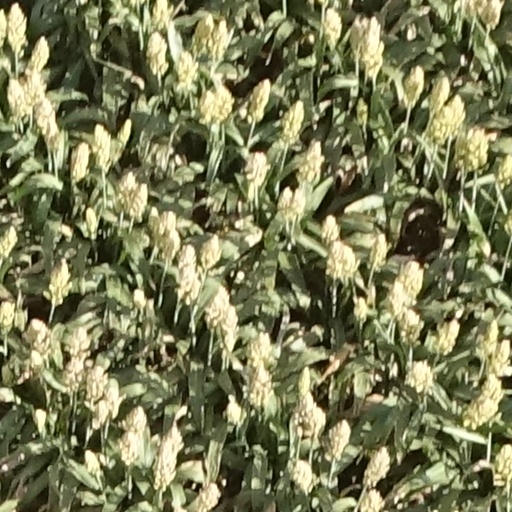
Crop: sorghum